I quattro libri dell'architettura

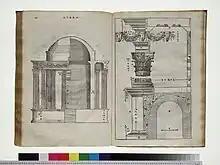
Chap. XXIII. Of the Temple of Vesta, <a href="http%3A//hdl.loc.gov/loc.rbc/rosenwald.0873.1">I quattro libri dell'architettura

, 1570. From the Rosenwald Collection, Library of Congress.